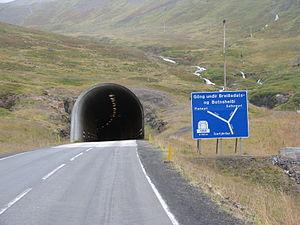
Le tunnel des Vestfirðir ou tunnel sous la Breiðadalsá et le Botnsheiði, en islandais Vestfjarðagöng et göng undir Breiðadals-og Botnsheiði, est le plus long tunnel routier d'Islande. Emprunté par les routes 60 et 65, il permet de franchir le Botnsheiði. Il a la particularité unique au monde pour un tunnel routier d'être composé de trois sections qui se réunissent en un carrefour souterrain. Il permet ainsi de relier aisément les villes d'Ísafjörður, Suðureyri et Flateyri respectivement via le fond des vallées des Skutulsfjörður, Súgandafjörður et Önundarfjörður.